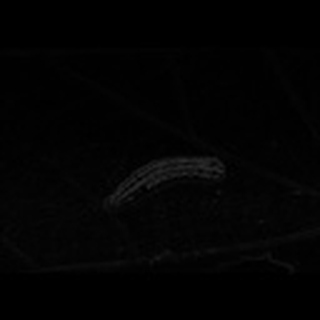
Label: cotton_army_worm